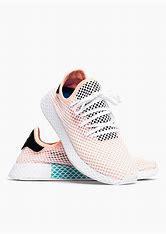
Brand: Adidas
Model: Deerupt Runner